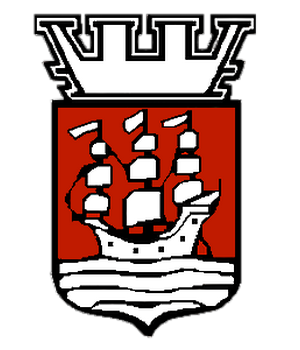
Blason de Thiers 63
Le château des Champs est un château fort situé sur la commune de Thiers dans la région Auvergne-Rhône-Alpes.
Cet article présente la liste des maires de la ville de Thiers dans le Puy-de-Dôme, en France.
Claude Nowotny né le 22 novembre 1957 est une personnalité politique française, maire de Thiers dans le département du Puy-de-Dôme.
Le lycée Montdory est un établissement scolaire français fondé en 1606 et situé à Thiers dans le Puy-de-Dôme. C'est un lycée général et technologique.